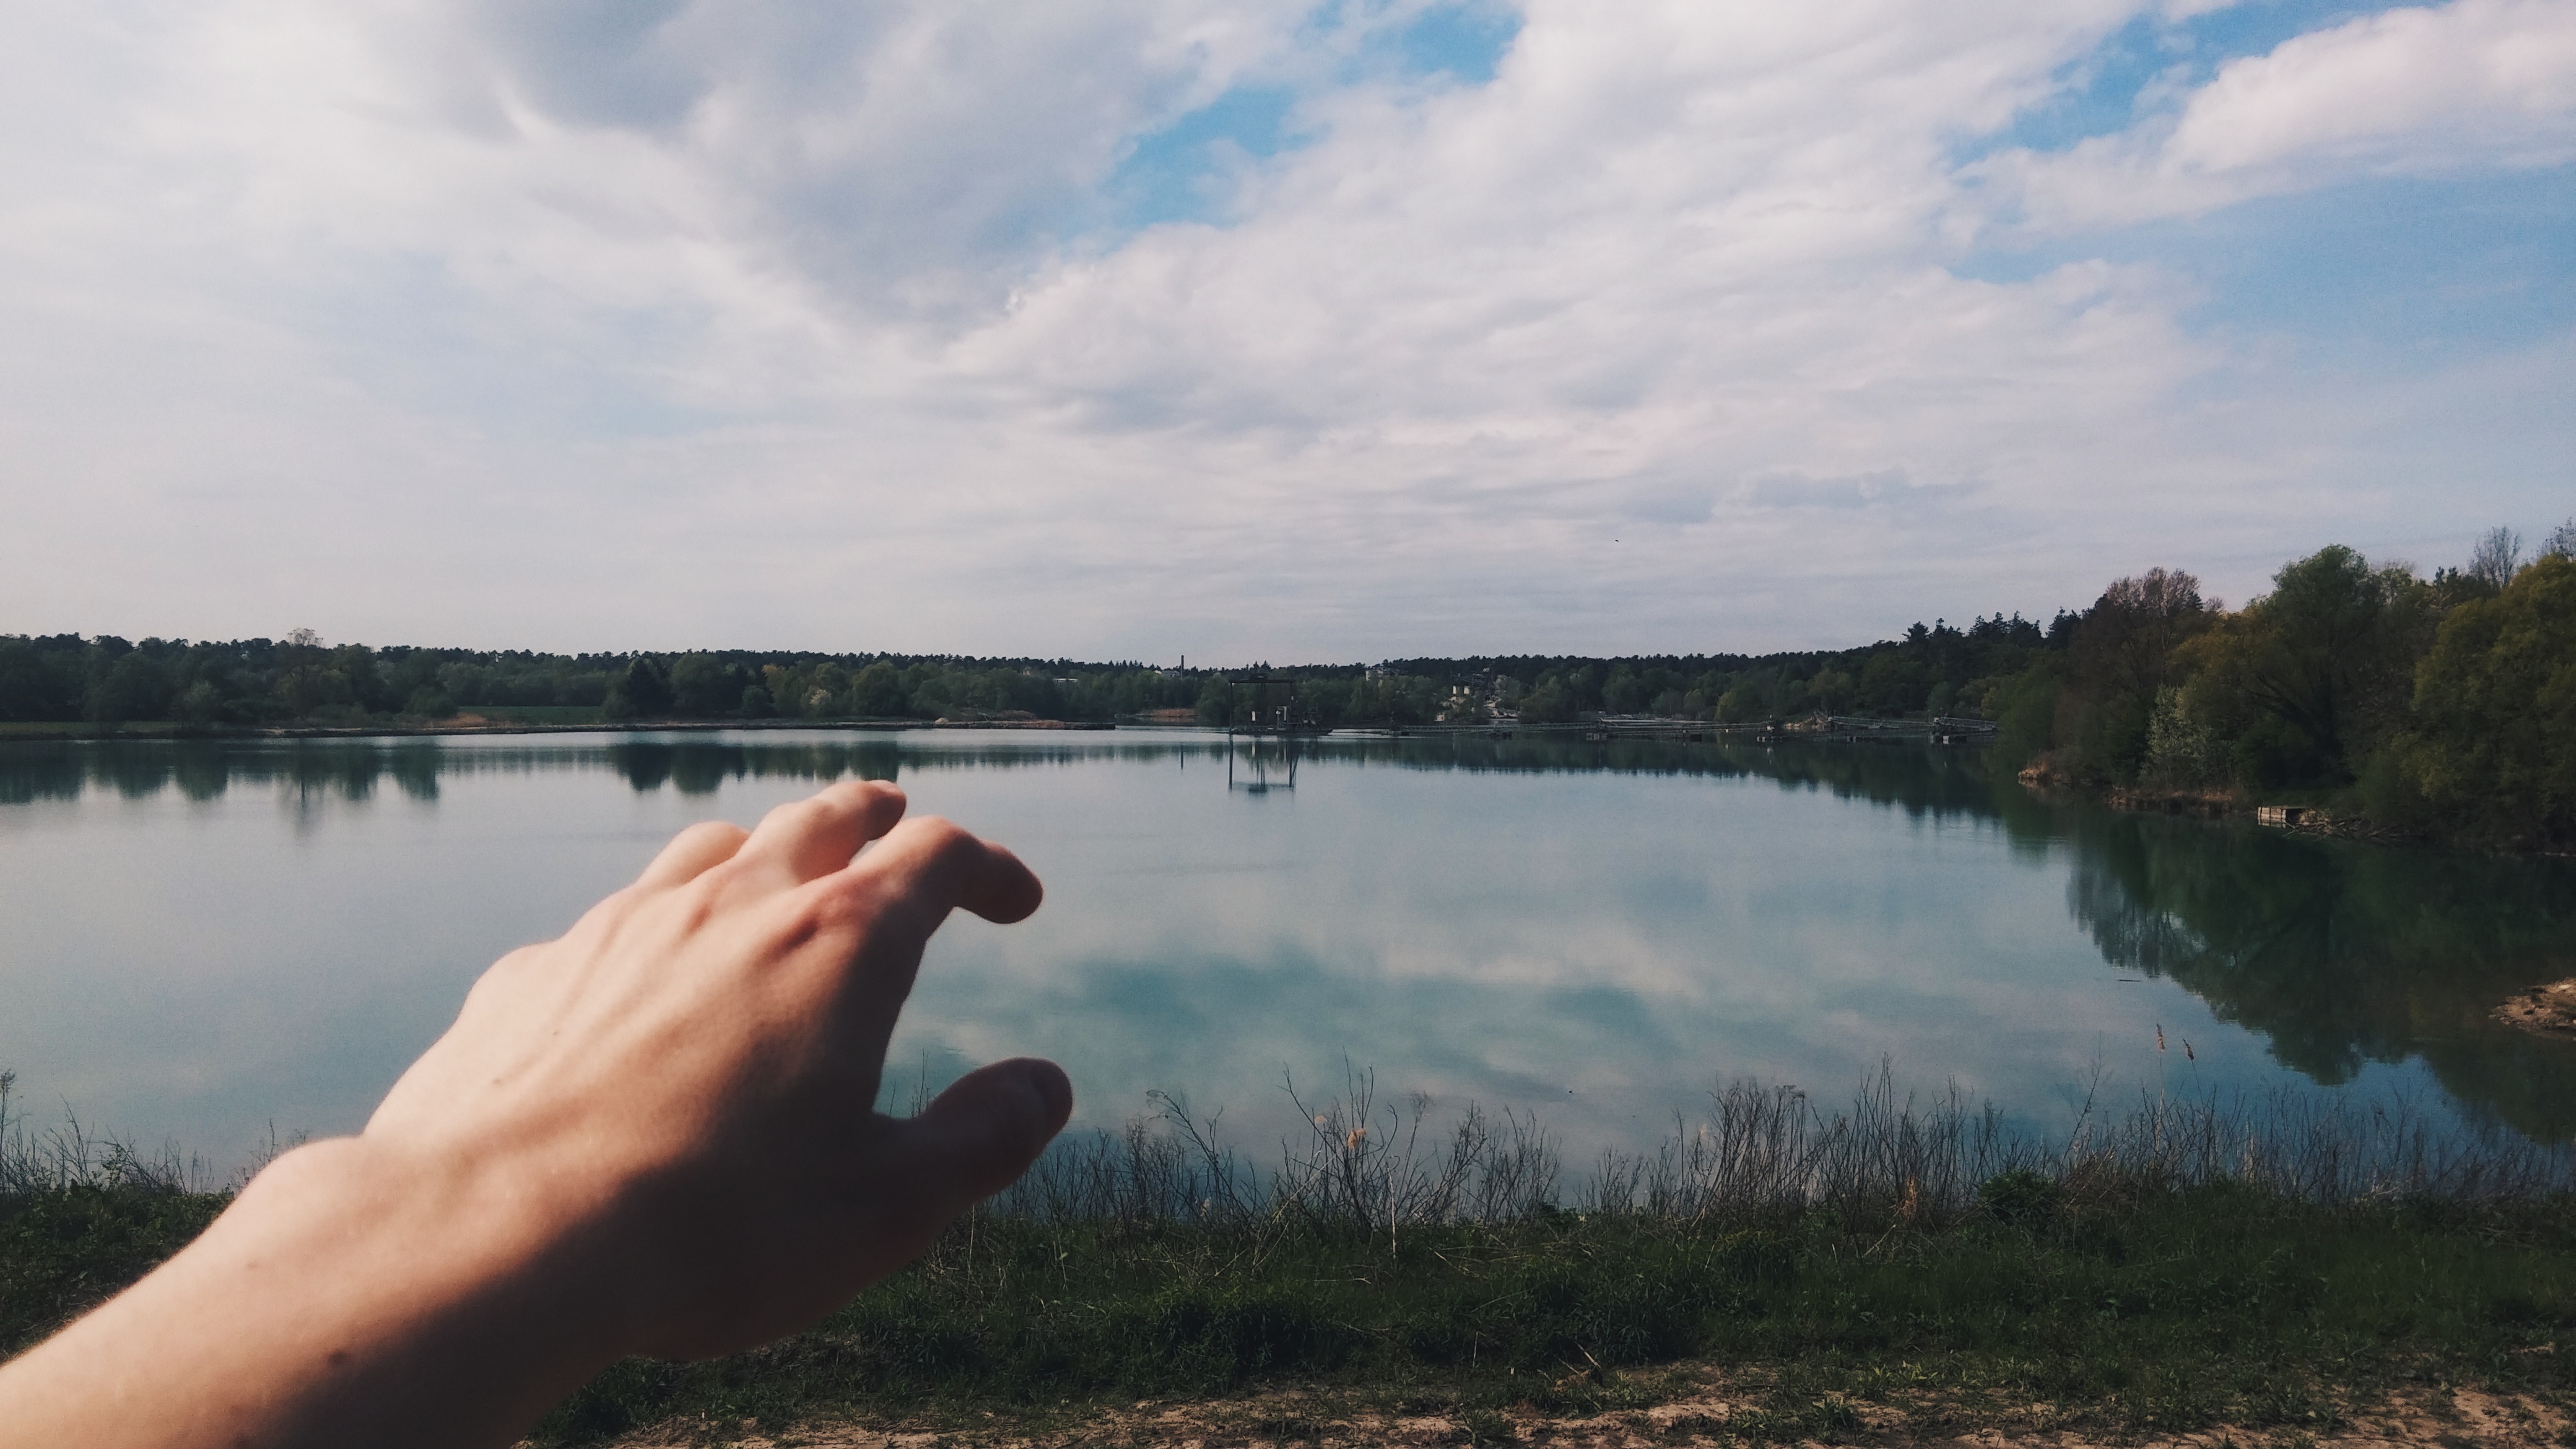
sea, water, nature, wilderness, mountain, cloud, sky, morning, shore, lake, river, reflection, reservoir, body of water, loch